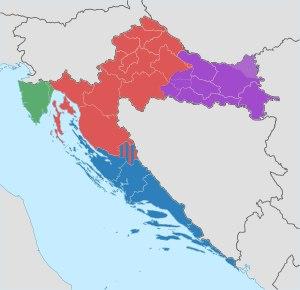
Jerko Bezić est un ethnomusicologie et académicien croate.